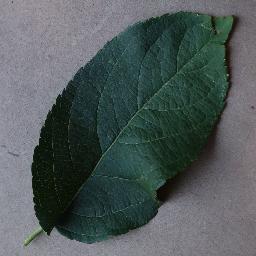
Label: Apple___healthy